Gwyneth Paltrow

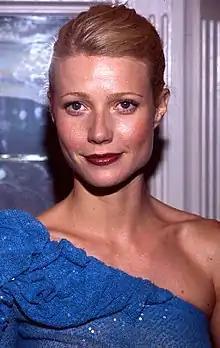
Paltrow at the 2000 Toronto International Film Festival

Her most critically acclaimed role in the year was that of the fictional lover of William Shakespeare in "Shakespeare in Love", opposite Joseph Fiennes in the titular part. "Entertainment Weekly" commented, "Best of all is Gwyneth Paltrow, who, at long last, has a movie to star in that's as radiant as she is." "The New York Times" summed up her performance as Viola thus: "Gwyneth Paltrow, in her first great, fully realized starring performance, makes a heroine so breathtaking that she seems utterly plausible as the playwright's guiding light." "Shakespeare in Love" made $289 million in box office receipts, and won Paltrow the Screen Actors Guild Award for Outstanding Performance by a Female Actor in a Leading Role, Golden Globe Award for Best Actress in a Motion Picture – Comedy or Musical, and Academy Award for Best Actress, among other honors. The pink Ralph Lauren dress she wore to the 71st Academy Awards in collecting her Oscar was extremely popular and was credited for bringing pink back into fashion.